Royal Melbourne Institute of Technology

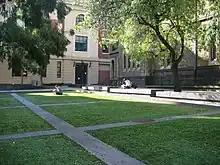
Building 1 (Francis Ormond Building) and Building 3 (Old Kernot Engineering School) on the Melbourne City campus

RMIT is governed by a council consisting of 21 members, which is responsible for the "general direction and superintendence of the University". The RMIT Council is led by the RMIT Chancellor who is an ex officio member and serves as its Governor-in-Council. The RMIT vice-chancellor and president, as well as the chair of the RMIT Academic Board, are also ex officio members of the council.